Marcela Riquelme

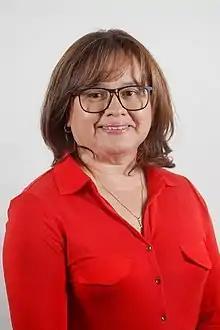
Riquelme as deputy in 2022.

Marcela Patricia Riquelme Aliaga (born 4 March 1973) is a Chilean lawyer, LGBT rights activist and politician. Elected to the Chamber of Deputies for district 15 in 2021, she was the first openly lesbian person to serve in the National Congress of Chile.